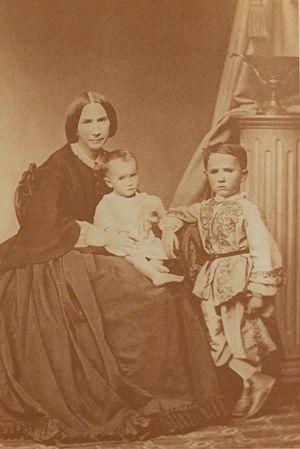
Le jeune Charles de Foucault vers 5 ans, sa mère et sa sœur cadette. Photo anonyme vers 1863, exposée dans l'église Saint-Augustin (Paris, 8e arrond.)
Charles Eugène de Foucauld de Pontbriand, vicomte de Foucauld, O.C.S.O., né le 15 septembre 1858 à Strasbourg et mort le 1ᵉʳ décembre 1916 à Tamanrasset, est un officier de cavalerie de l'armée française devenu explorateur et géographe, puis religieux catholique, prêtre, ermite et linguiste. Il a été béatifié le 13 novembre 2005 par le pape Benoît XVI. Il est commémoré le 1ᵉʳ décembre.